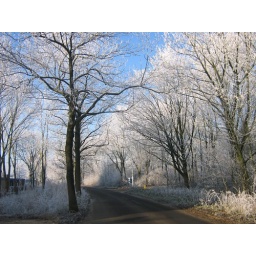
winter trees near the road 3